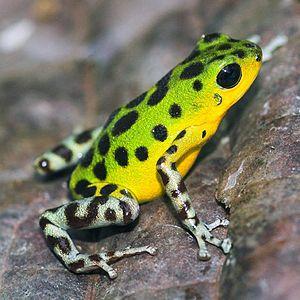
pumilio morph colon variations ""la gruta"""